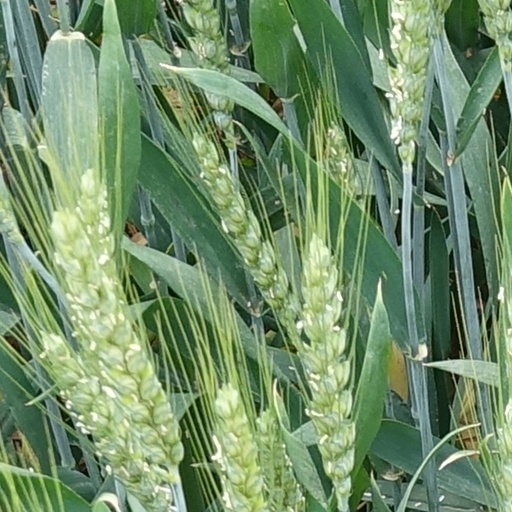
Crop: wheat